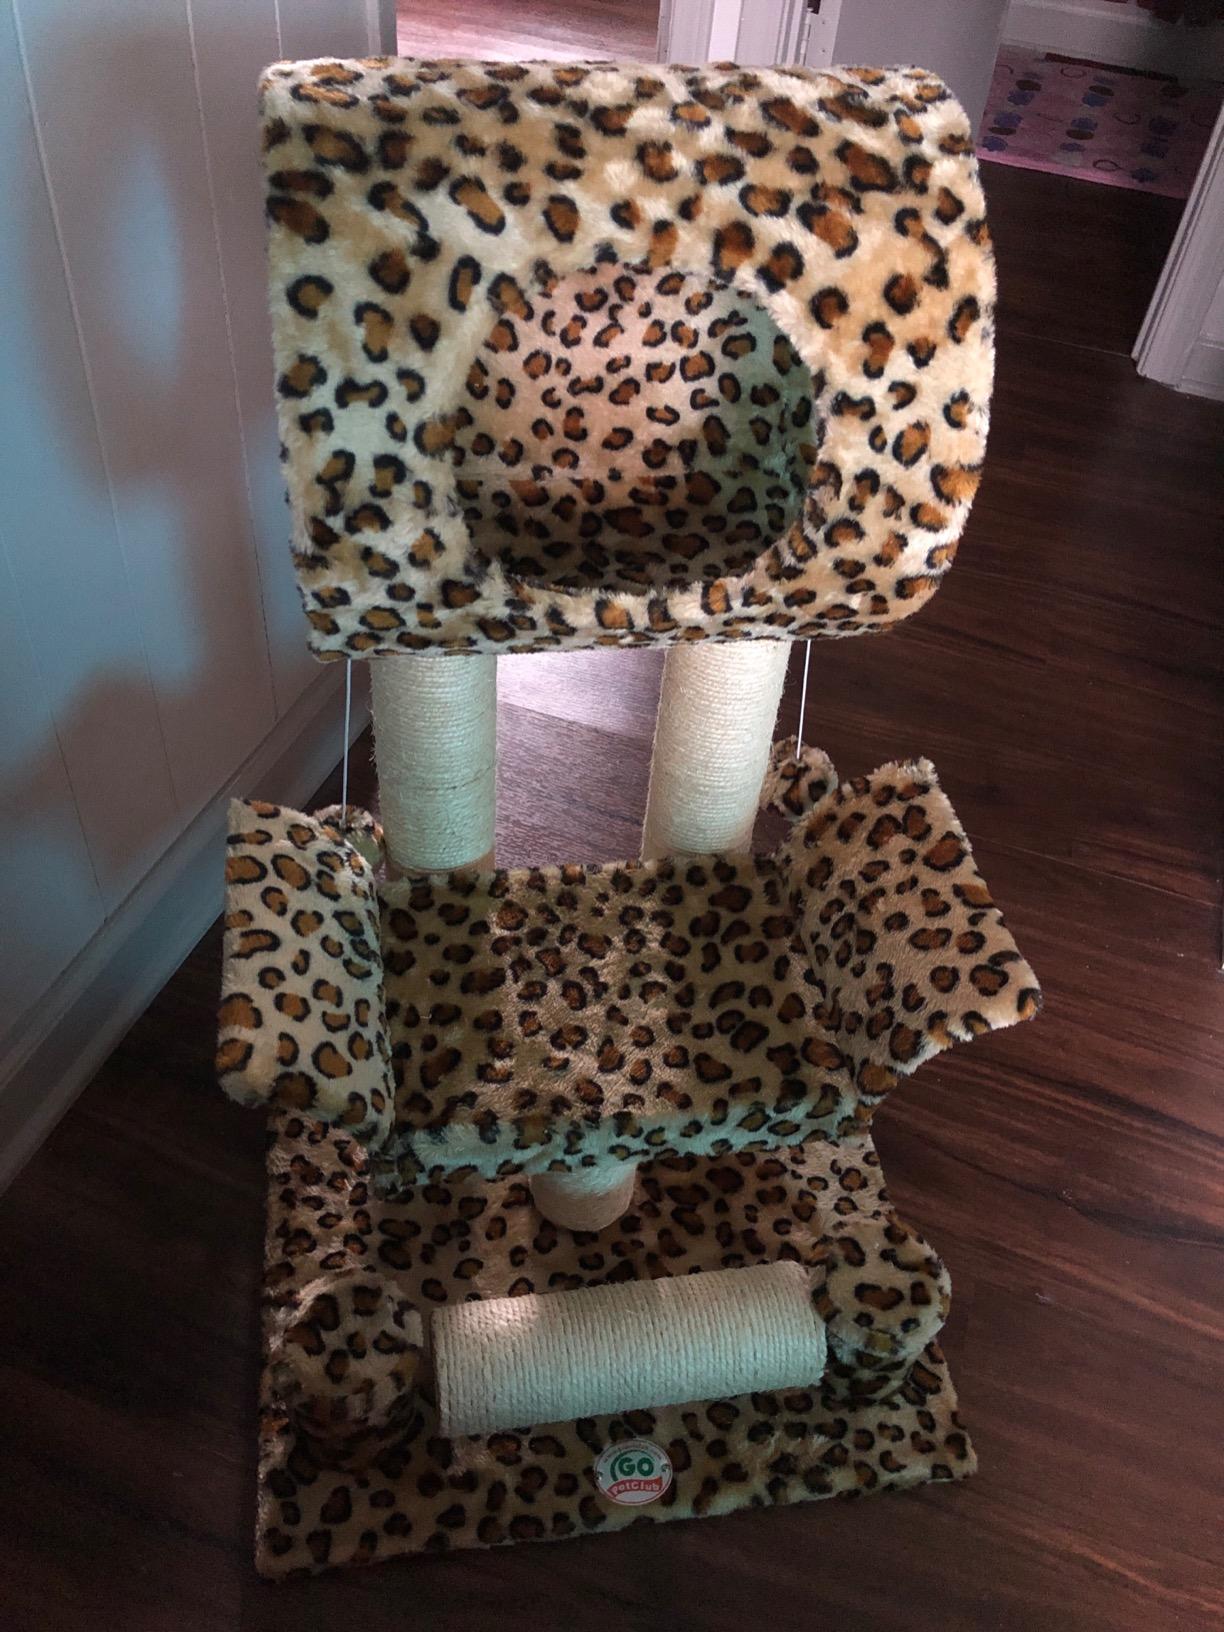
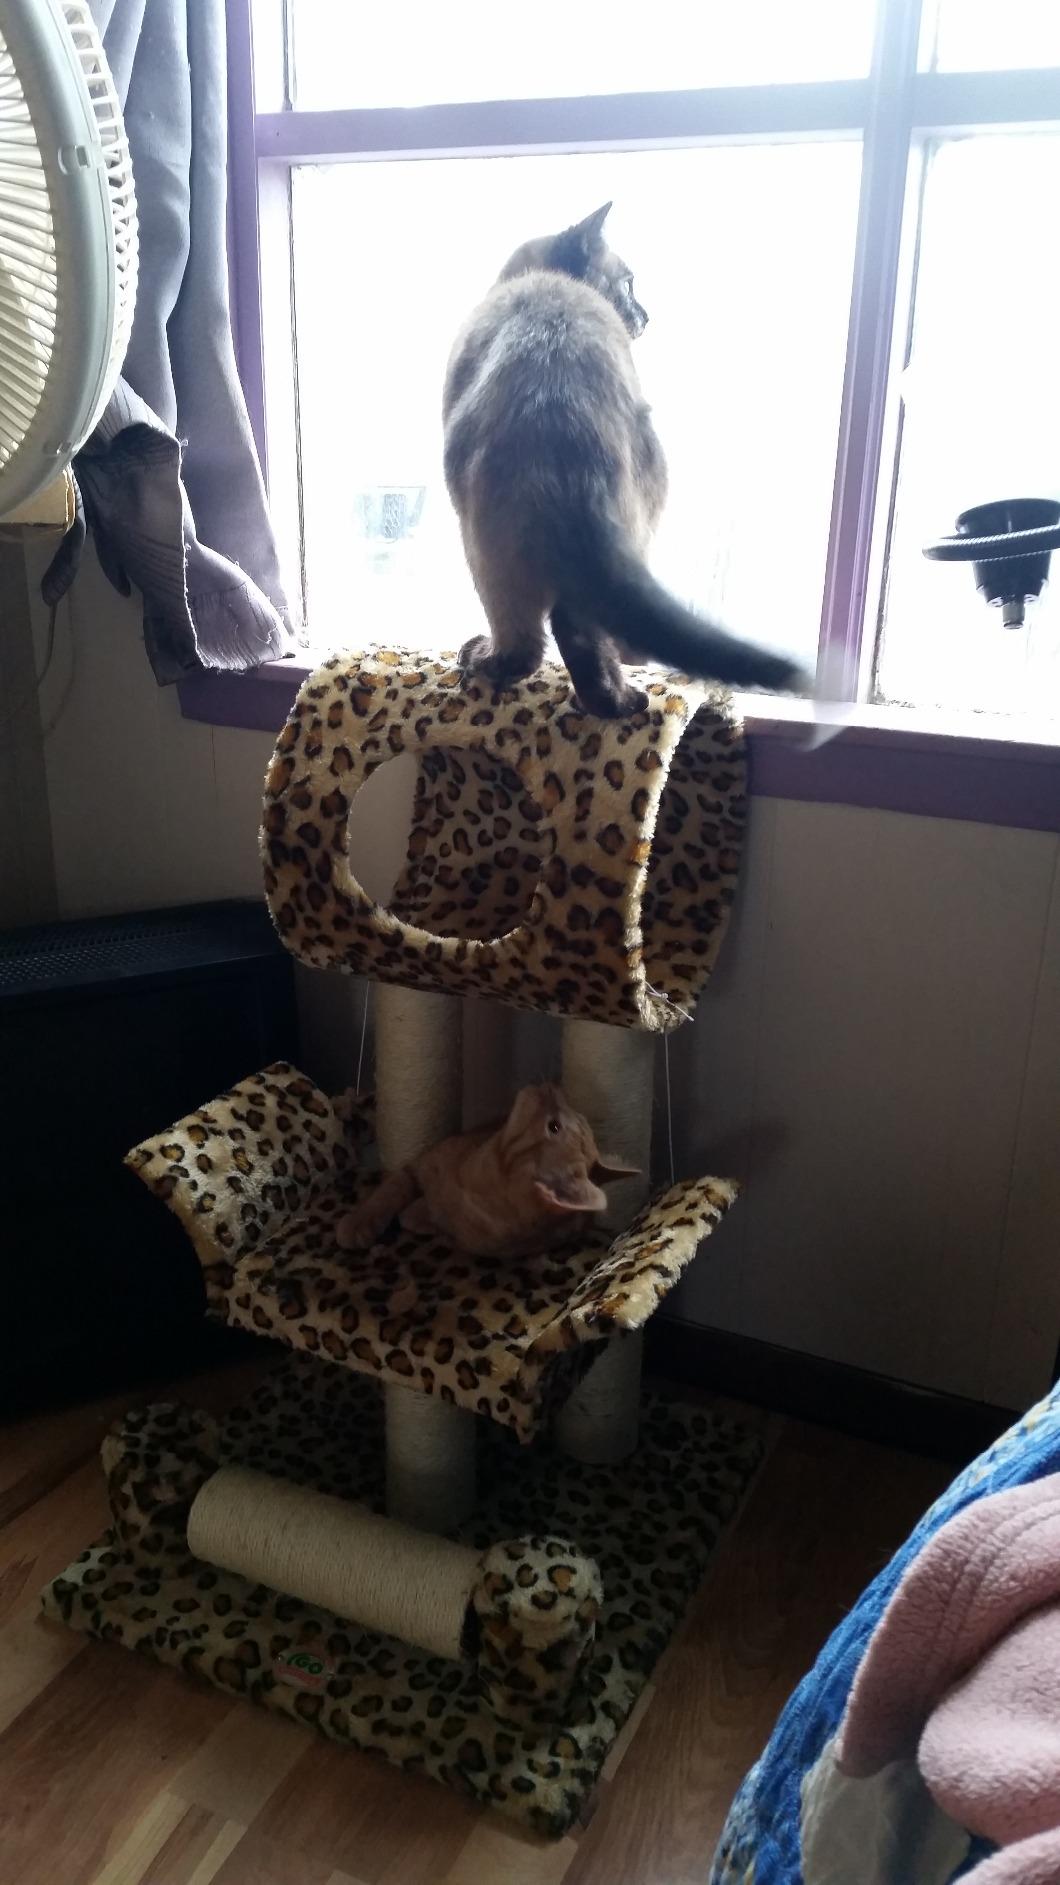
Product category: items_cat tree
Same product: yes